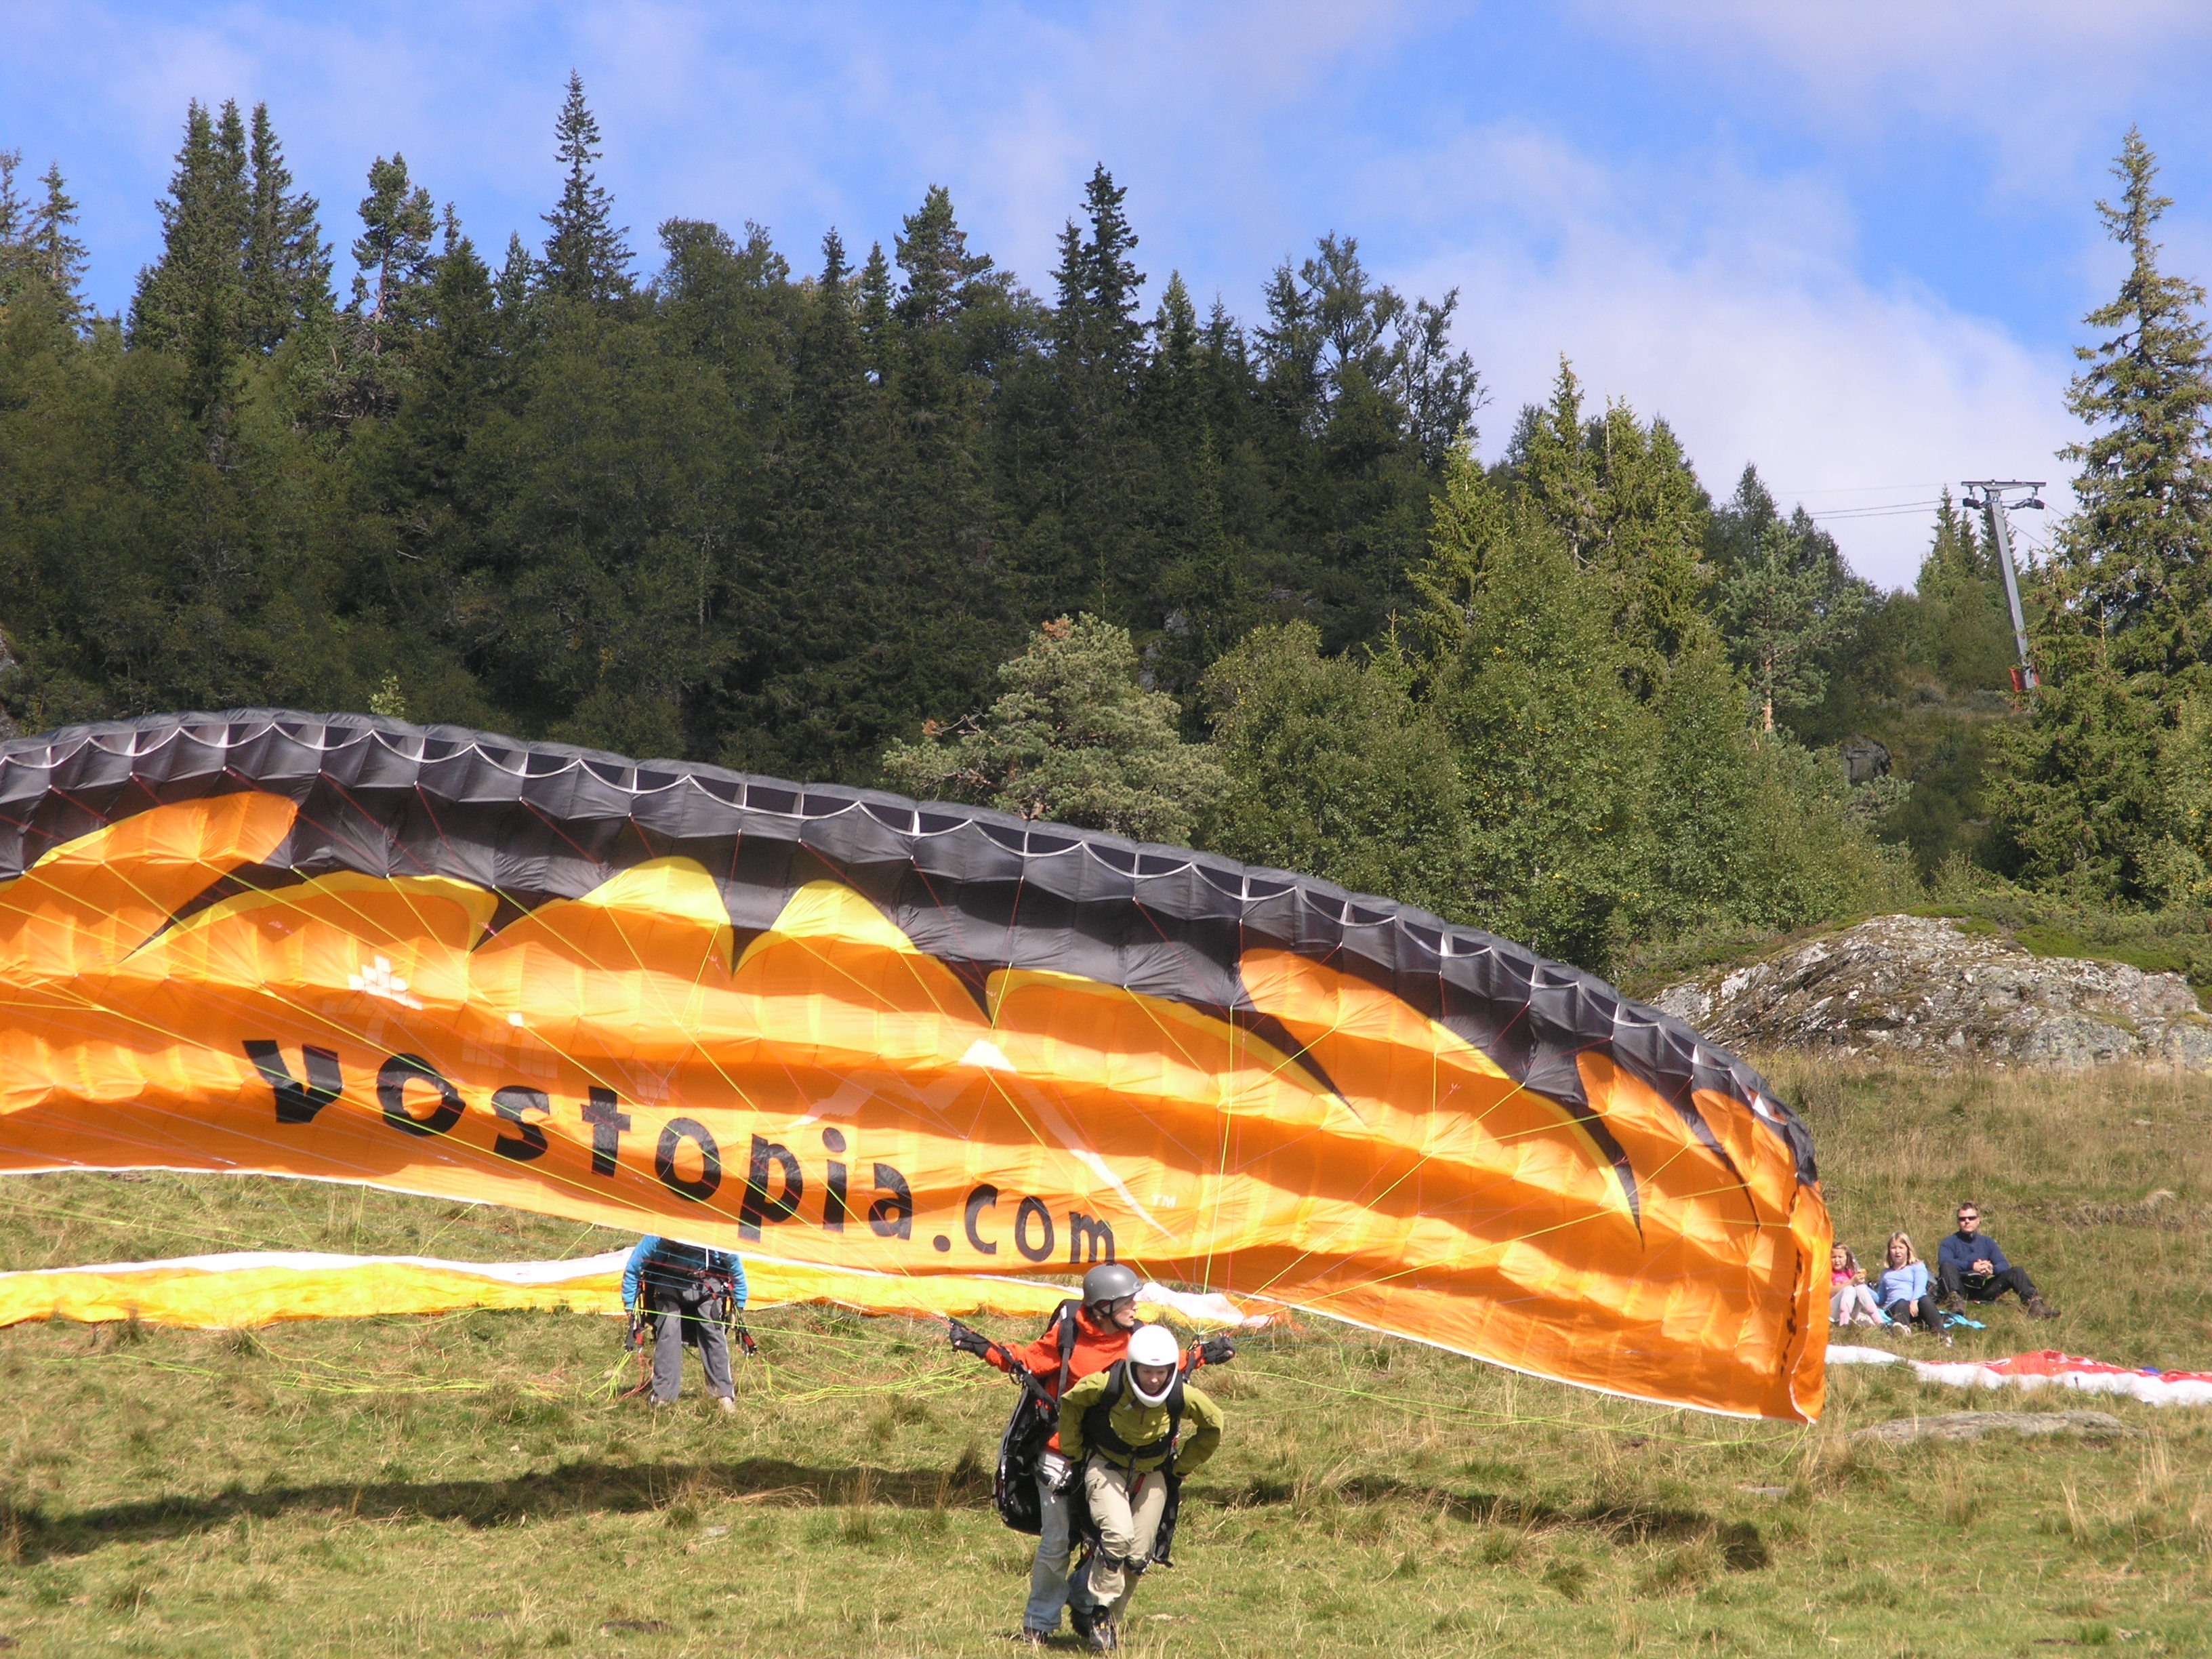
landscape, nature, outdoor, sport, air, adventure, flying, high, freedom, extreme, extreme sport, parachute, paragliding, activity, sports equipment, falling, skydiving, sports, active, norway, parachuting, adrenaline, air sports, hang gliding, voss, windsports